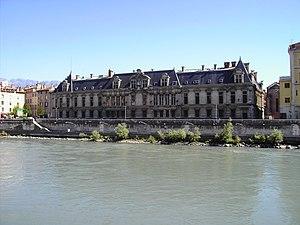
Palais delphinal sur les bords de l'Isère - Grenoble